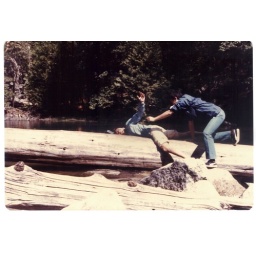
Forget it, all that glitters in the river bed is not gold.